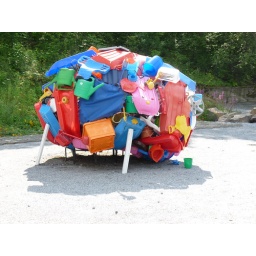
Giant plastic ball in Turku